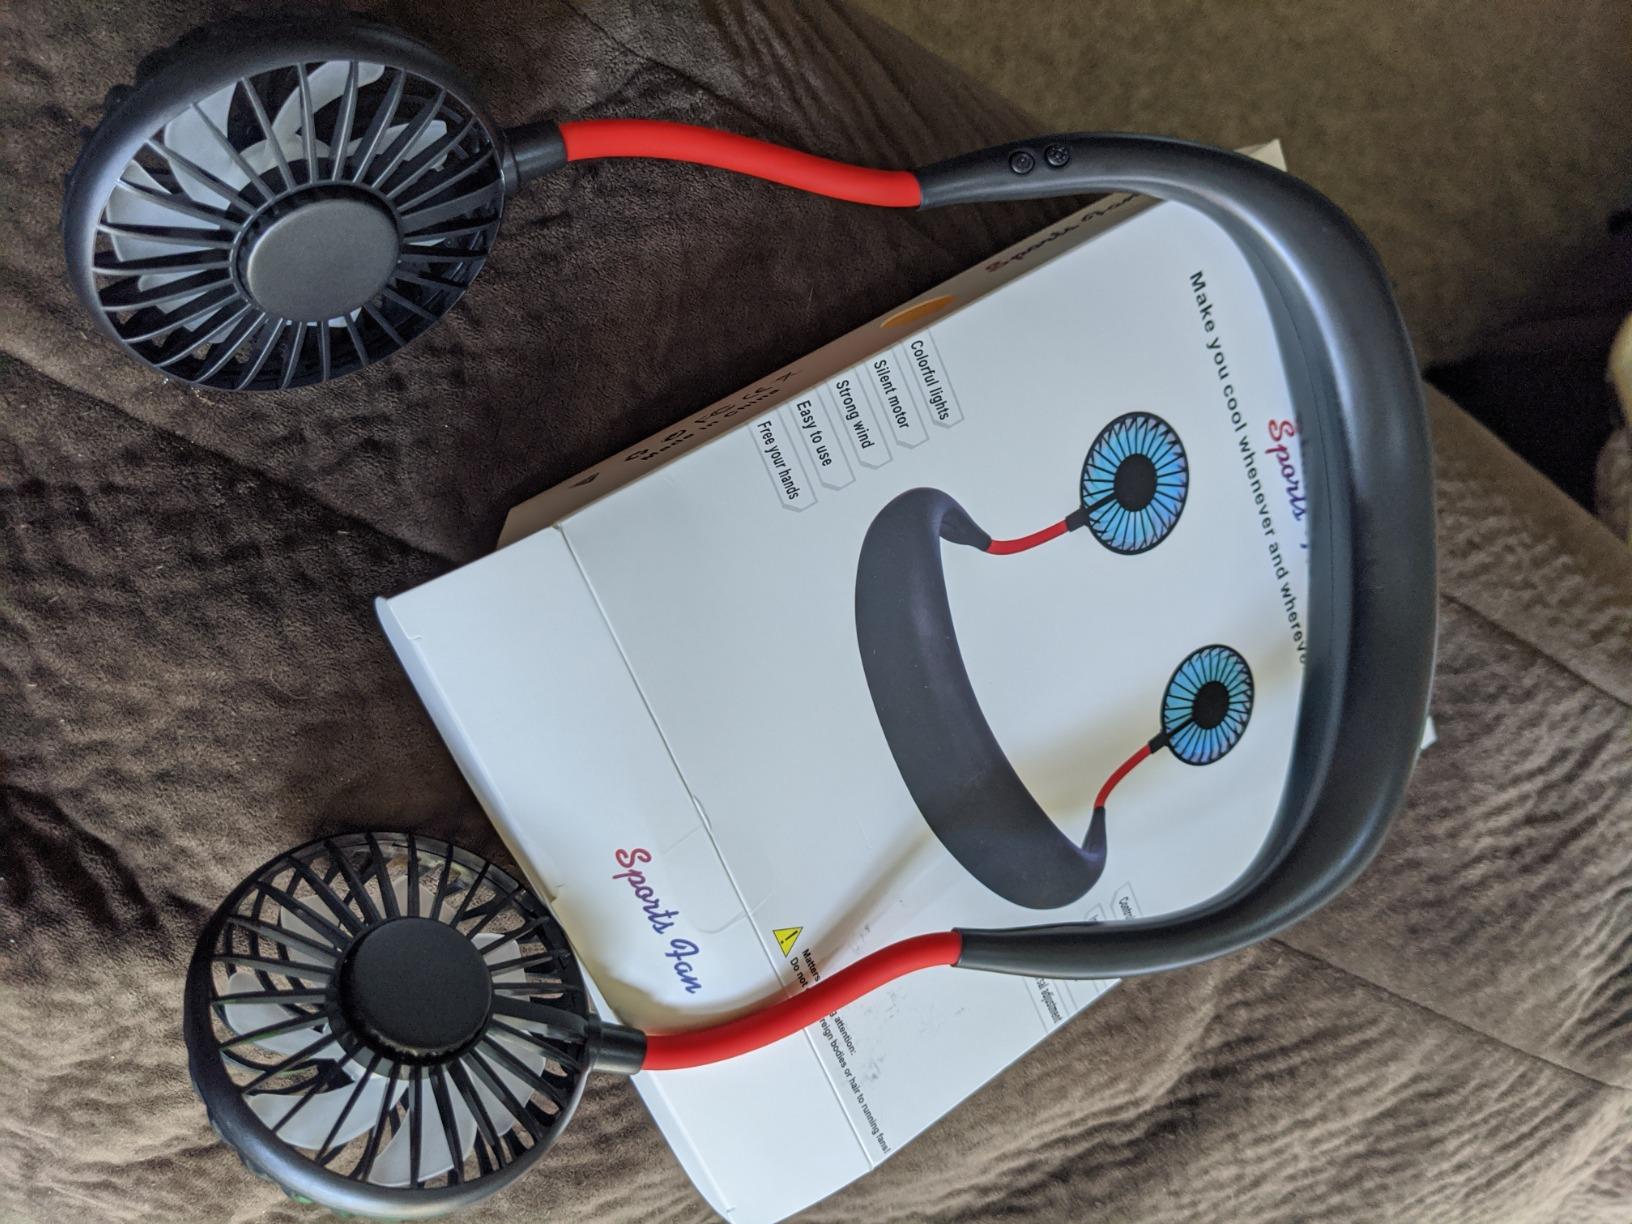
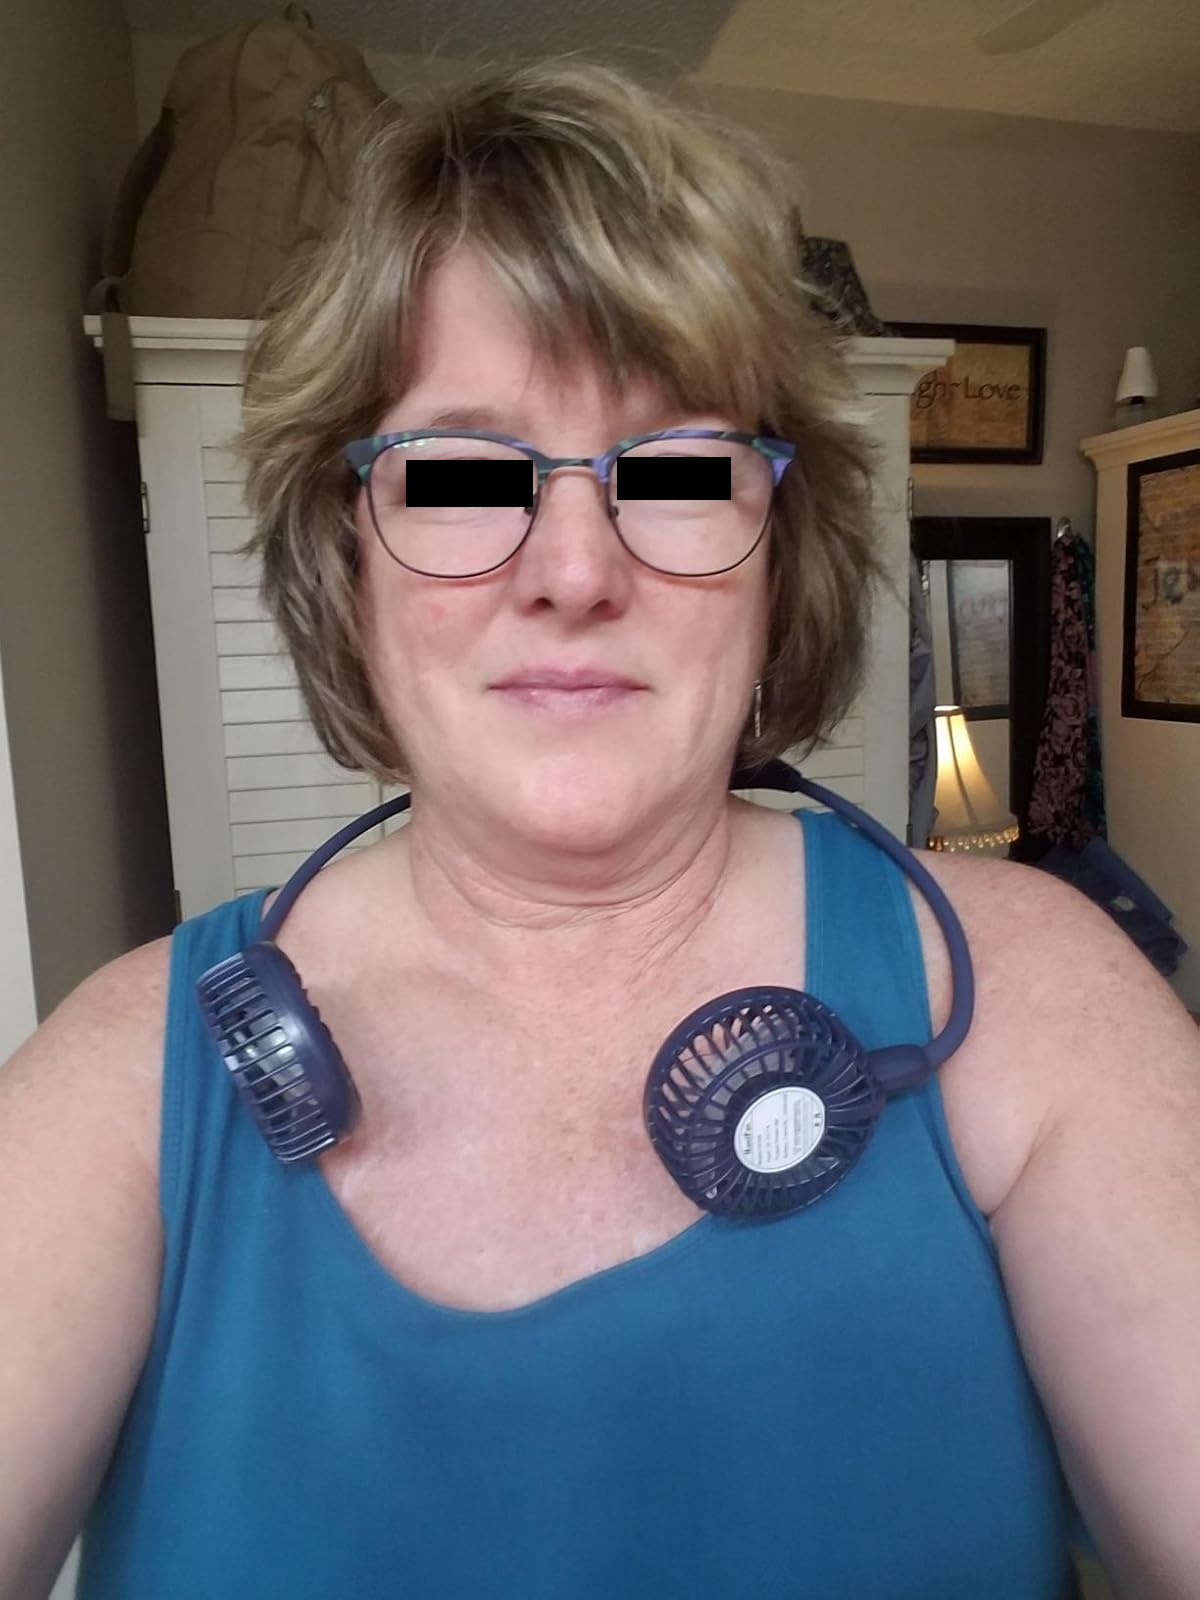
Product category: fan
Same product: no